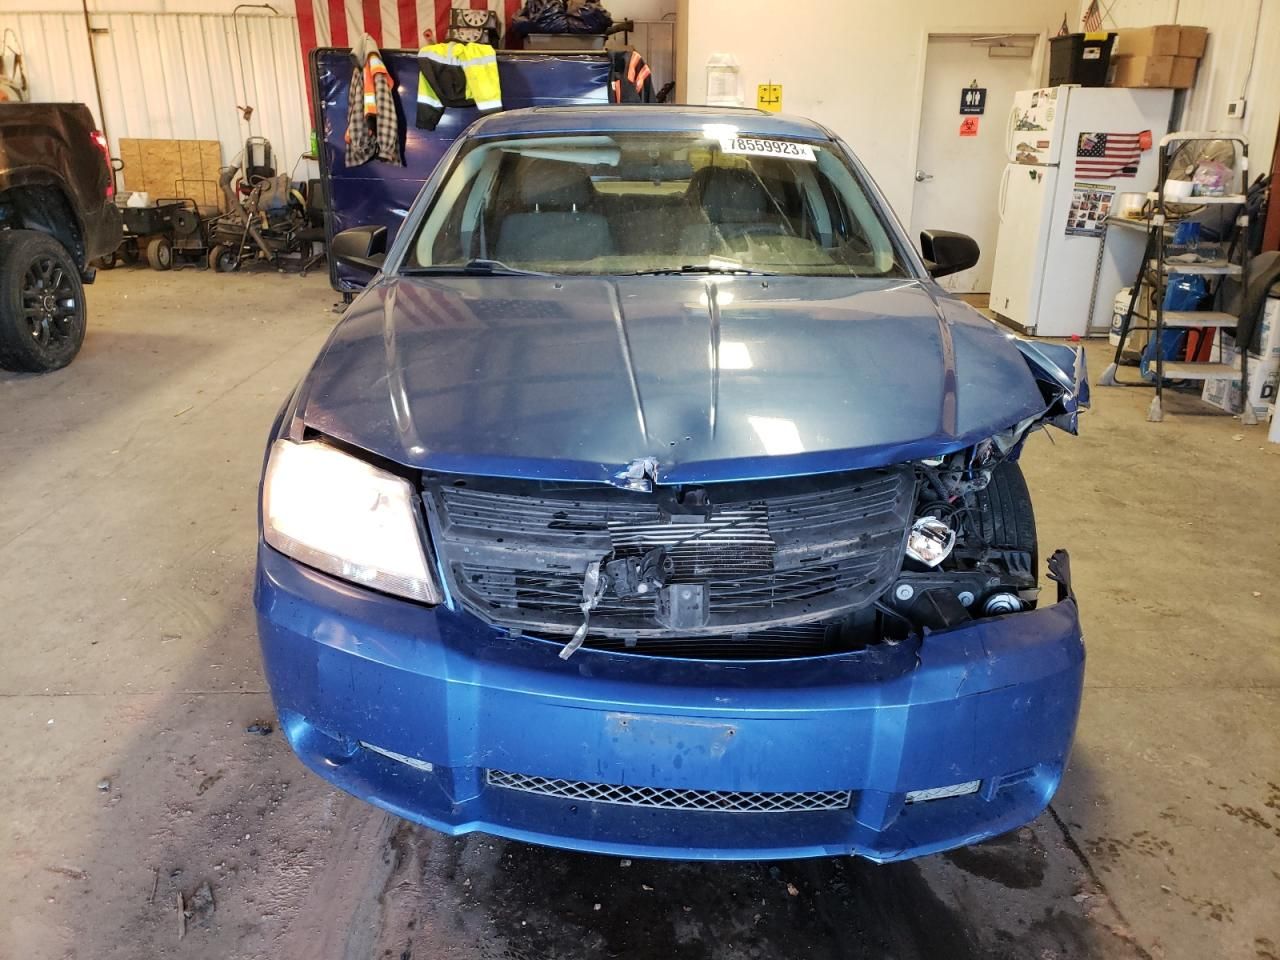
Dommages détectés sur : pare-choc avant, feu avant gauche, capot, aile avant gauche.
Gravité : majeur